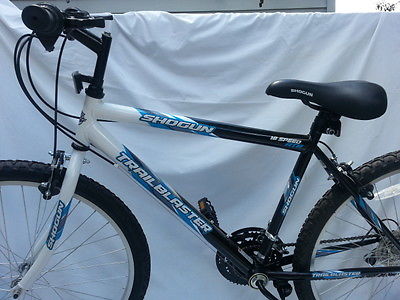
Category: bicycle